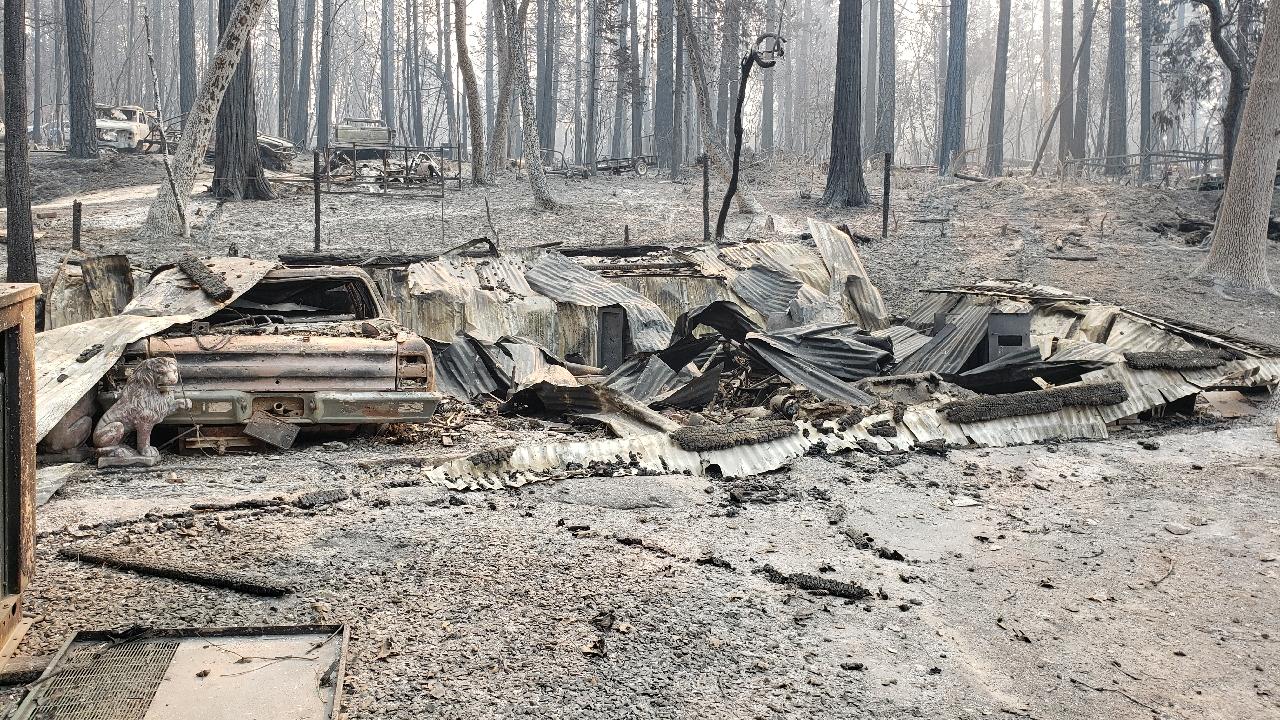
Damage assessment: destroyed